Soldier Fuel

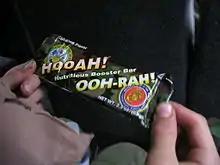
Hooah! Bar before rebranding as Soldier Fuel

The Soldier Fuel bar, formerly known as Hooah! bar, is a dairy-based calcium-enriched energy bar created by the United States military in 1996. It was originally provided to military personnel packaged within a field ration, such as the Meal, Ready-to-Eat, Meal Cold Weather, or First Strike Ration.